Horace

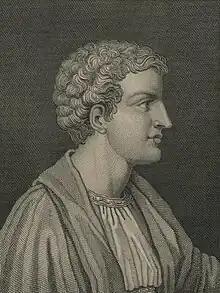
Horace in an anonymous late 18th to early 19th century engraving

Horace's "Ars Poetica" is second only to Aristotle's "Poetics" in its influence on literary theory and criticism. Milton recommended both works in his treatise "of Education". Horace's "Satires" and "Epistles" however also had a huge impact, influencing theorists and critics such as John Dryden. There was considerable debate over the value of different lyrical forms for contemporary poets, as represented on one hand by the kind of four-line stanzas made familiar by Horace's Sapphic and Alcaic "Odes" and, on the other, the loosely structured Pindarics associated with the odes of Pindar. Translations occasionally involved scholars in the dilemmas of censorship. Thus Christopher Smart entirely omitted "Odes" and re-numbered the remaining odes. He also removed the ending of "Odes" . Thomas Creech printed "Epodes" and in the original Latin but left out their English translations. Philip Francis left out both the English and Latin for those same two epodes, a gap in the numbering the only indication that something was amiss. French editions of Horace were influential in England and these too were regularly bowdlerized.